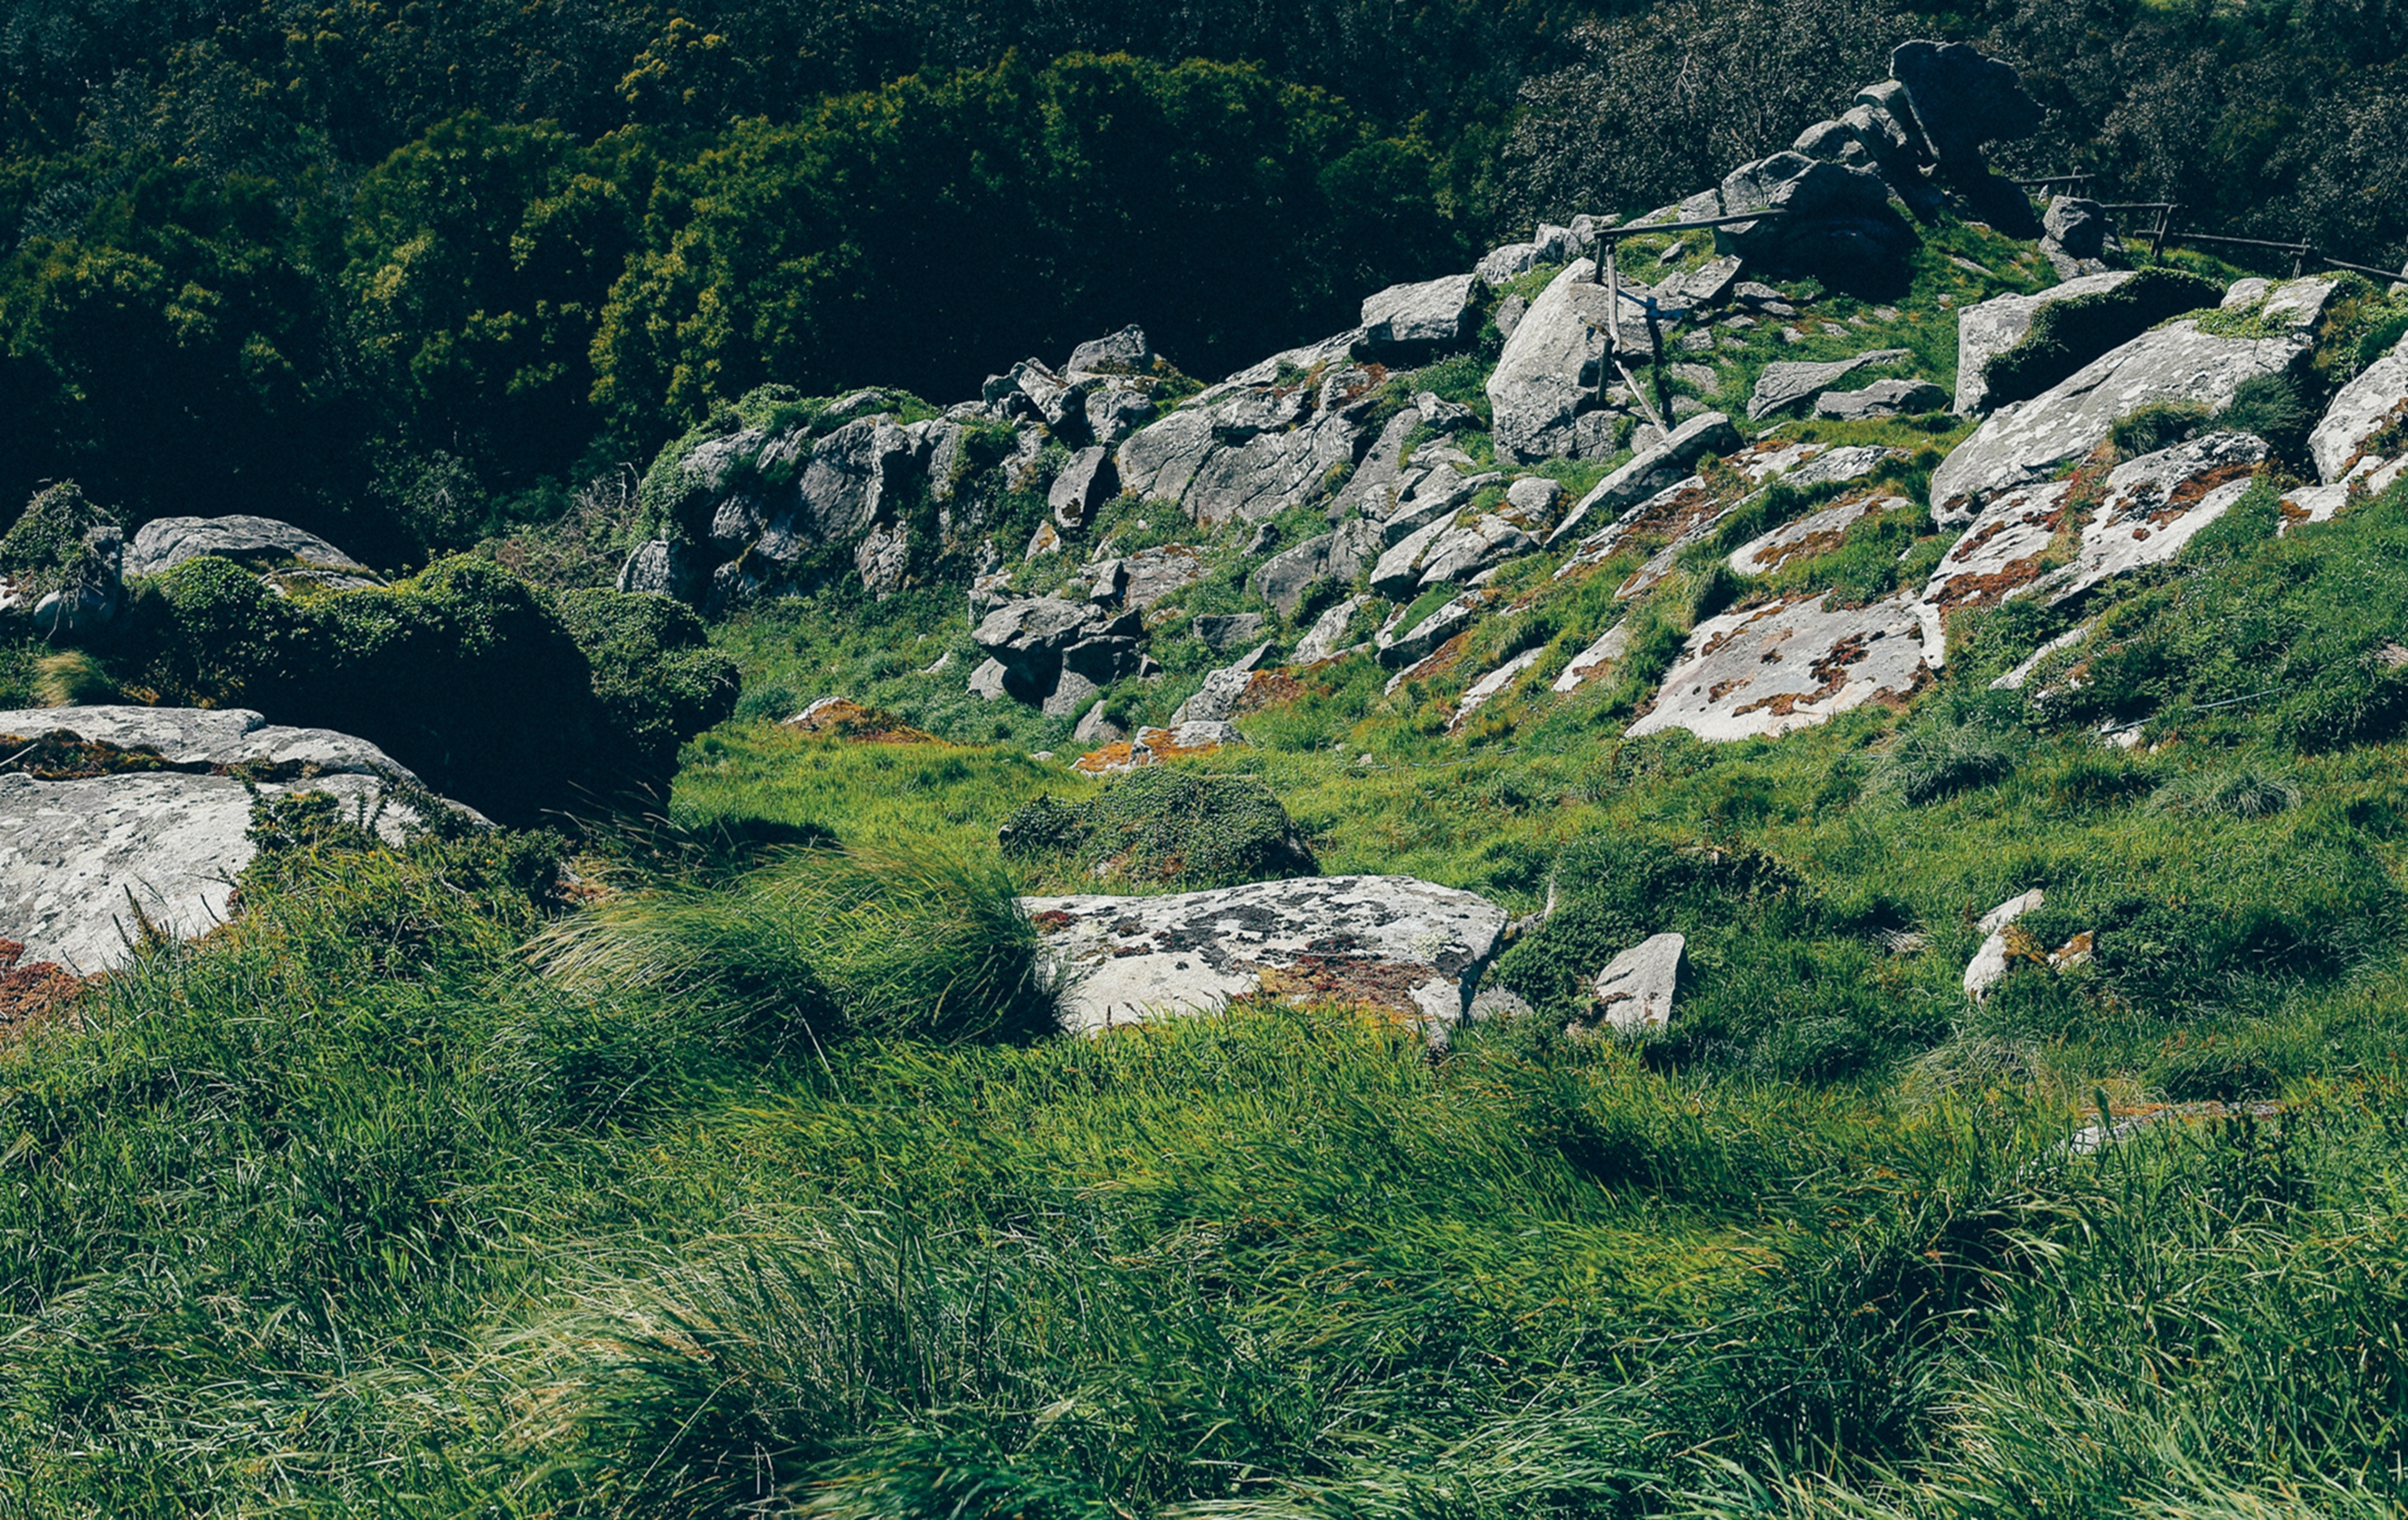
wilderness, mountain, hill, valley, mountain range, cliff, terrain, ridge, geology, ravine, plateau, landform, mountain pass, geographical feature, mountainous landforms, geological phenomenon